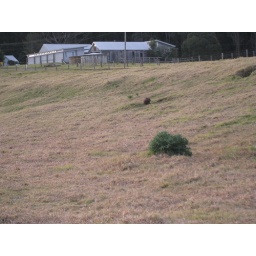
The wooden building is our studio. The one with the slanty roof is our place, the one in the background contains ridiculously fabulous art.